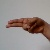
The image shows a hand gesture representing the letter 'H' in Indian Sign Language.